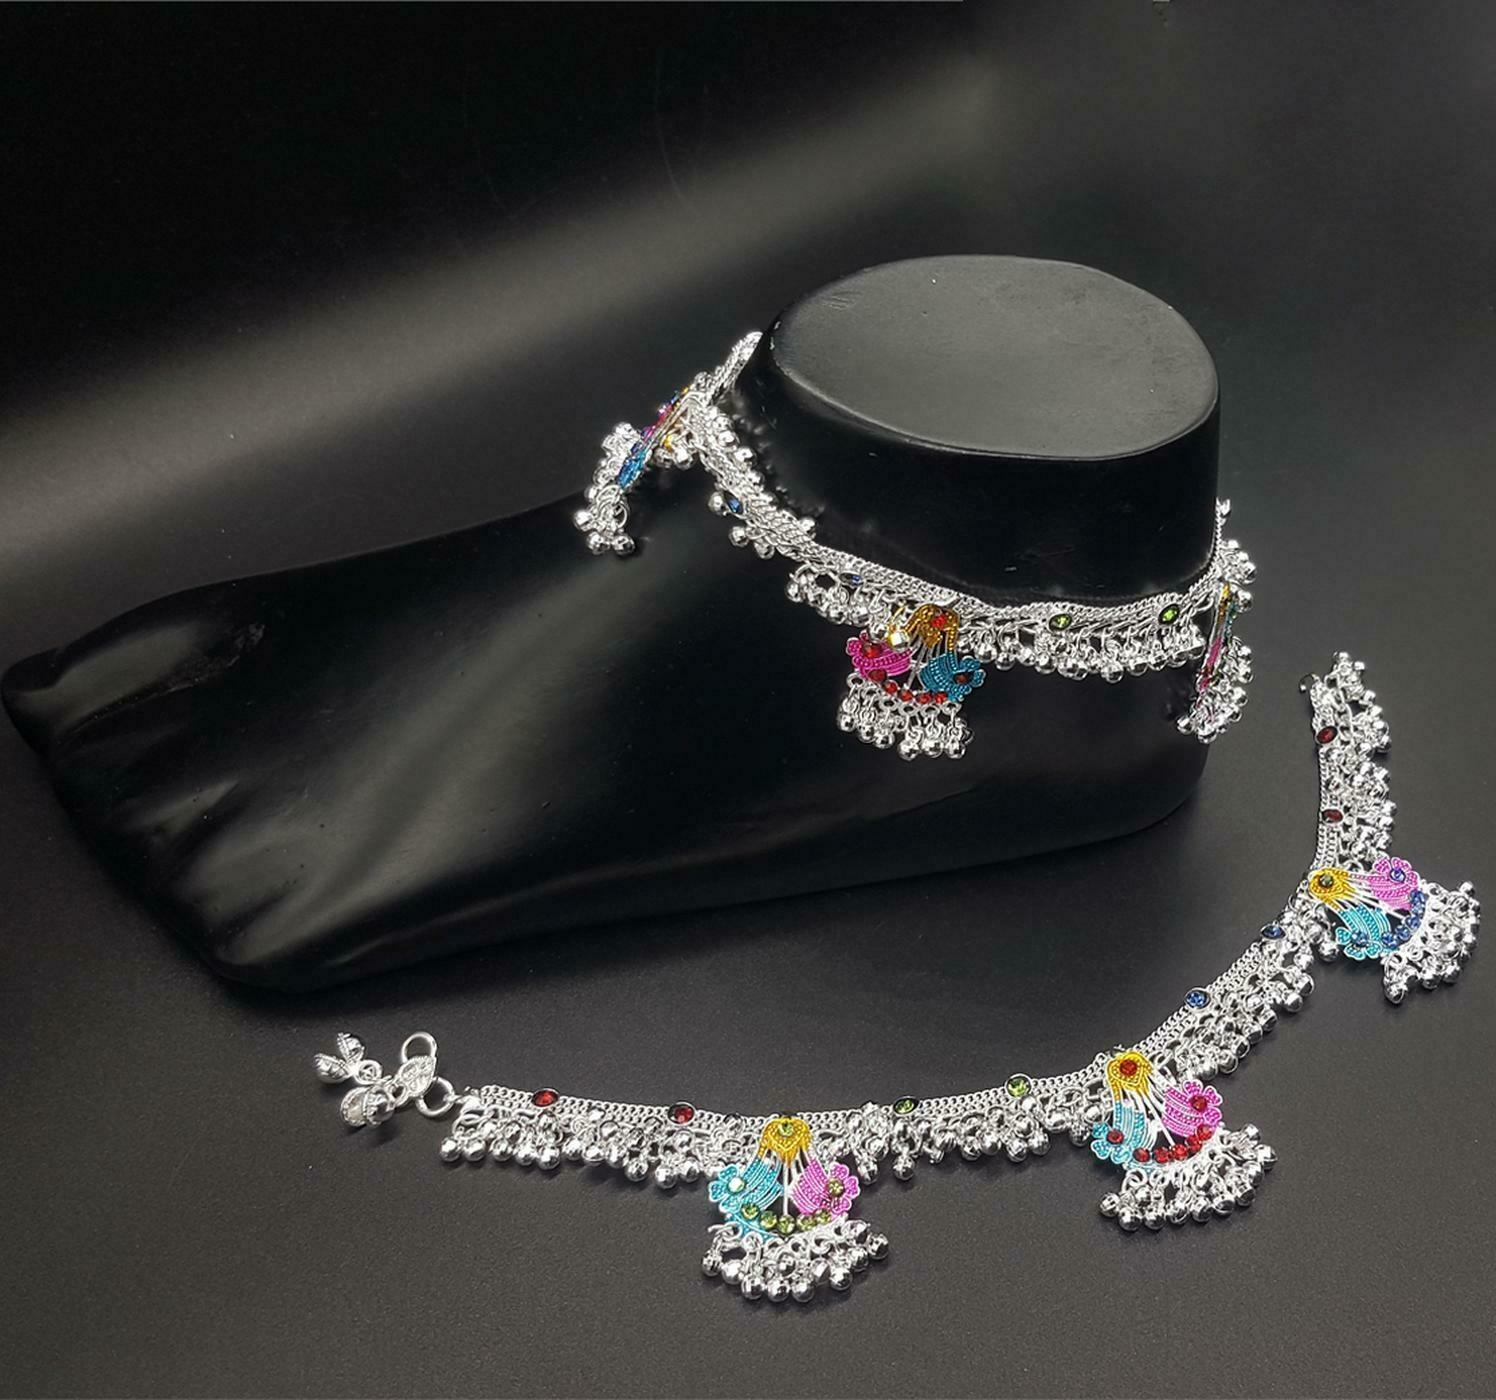
BR Ornaments A024 Alloy Anklet (Pack of 2)
Type: Anklet
Brand: BR Ornaments
Price: Rs. 349
 This silver anklet looks good with all indian outfitsor traditional outfits suitable girls and women of all ages. grab this pair of anklets, you will feel stylish ankle and shining silver anklet will make beautiful, you must buy the sns traders anklets you will never go wrong with the latest design, fancy anklets in silver jewellery.